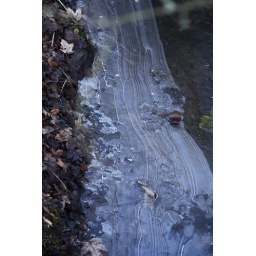
clear blue sky above